Rigolboche (film)

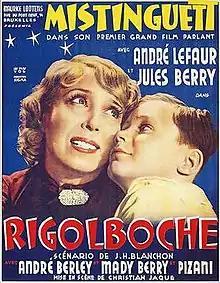
Film poster

Rigolboche is a 1936 French historical musical film directed by Christian-Jaque and starring Mistinguett, André Lefaur and Jules Berry. It portrays a fictionalized version of the life of Rigolboche, the dancer who made the Can-can famous. It was shot at the Billancourt Studios in Paris. The film's sets were designed by the art director and Georges Wakhévitch.